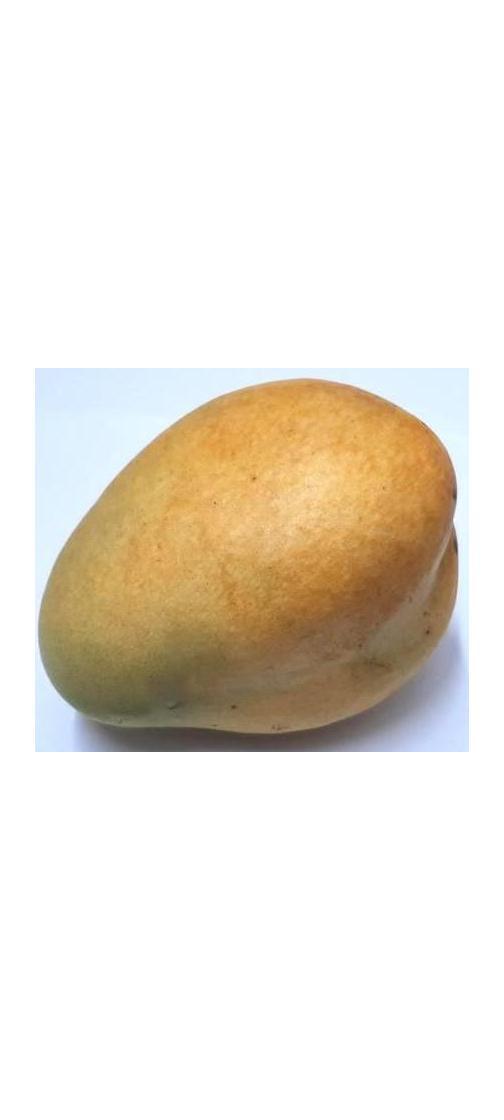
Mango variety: Bari-11